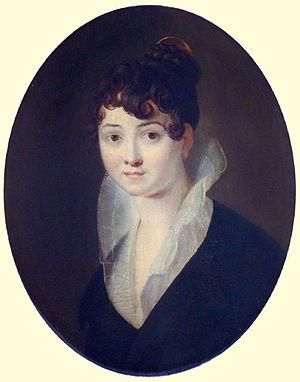
Charvet Place Vendôme, également appelée Charvet, est une entreprise française de création et de confection de vêtements sur mesure et de prêt-à-porter de luxe, pour hommes et pour femmes, notamment le linge, les cravates et les costumes. Fondée en 1838, elle a été le premier chemisier à ouvrir un commerce spécialisé. Depuis le XIXᵉ siècle, elle est spécialisée dans la fourniture de vêtements sur mesure aux rois, princes et chefs d'État. Son unique établissement est situé au 28, place Vendôme, à Paris.